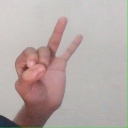
अक्षर: ण